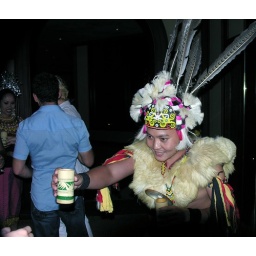
Dancer in traditional dress welcomes guests with drink in bamboo mug at Hilton Kuching in Sarawak.